List of Louisiana state high school football champions

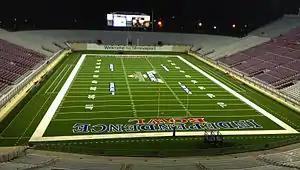
Independence Stadium in Shreveport: a temporary venue for LHSAA Nokia Sugar Bowl Prep Classic state championship football games in 2005, due to the aftermath of Hurricane Katrina.

Notes: *—association withheld formal sanctioning of postseason games but declared champion instead; **—association withheld formal sanctioning of postseason games but also declined to declare champions